Colonial morphology

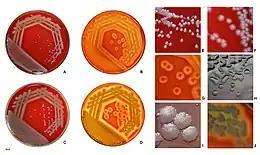
Colonial morphology of various specimens of "Pseudomonas aeruginosa", including mucoid types

In microbiology, colonial morphology refers to the visual appearance of bacterial or fungal colonies on an agar plate. Examining colonial morphology is the first step in the identification of an unknown microbe. The systematic assessment of the colonies' appearance, focusing on aspects like size, shape, colour, opacity, and consistency, provides clues to the identity of the organism, allowing microbiologists to select appropriate tests to provide a definitive identification.